Roman Kresta

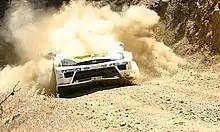
Kresta at the 2005 Cyprus Rally.

Kresta's first World Rally was the 2001 Acropolis Rally, driving a Ford Focus WRC. He has also driven for the works Skoda team, and as a privateer with Hyundai and Peugeot. His performances in his sole season with the works Ford World Rally Team in 2005 were not enough to prevent him from losing his seat to Mikko Hirvonen at the end of the season. However, he scored points in 11 of the 16 rallies held that season, achieving two fifth places in Corsica and Spain. He finished a career-best 8th overall in 2005 and scored 29 points, half the tally of teammate Toni Gardemeister's total of 58.